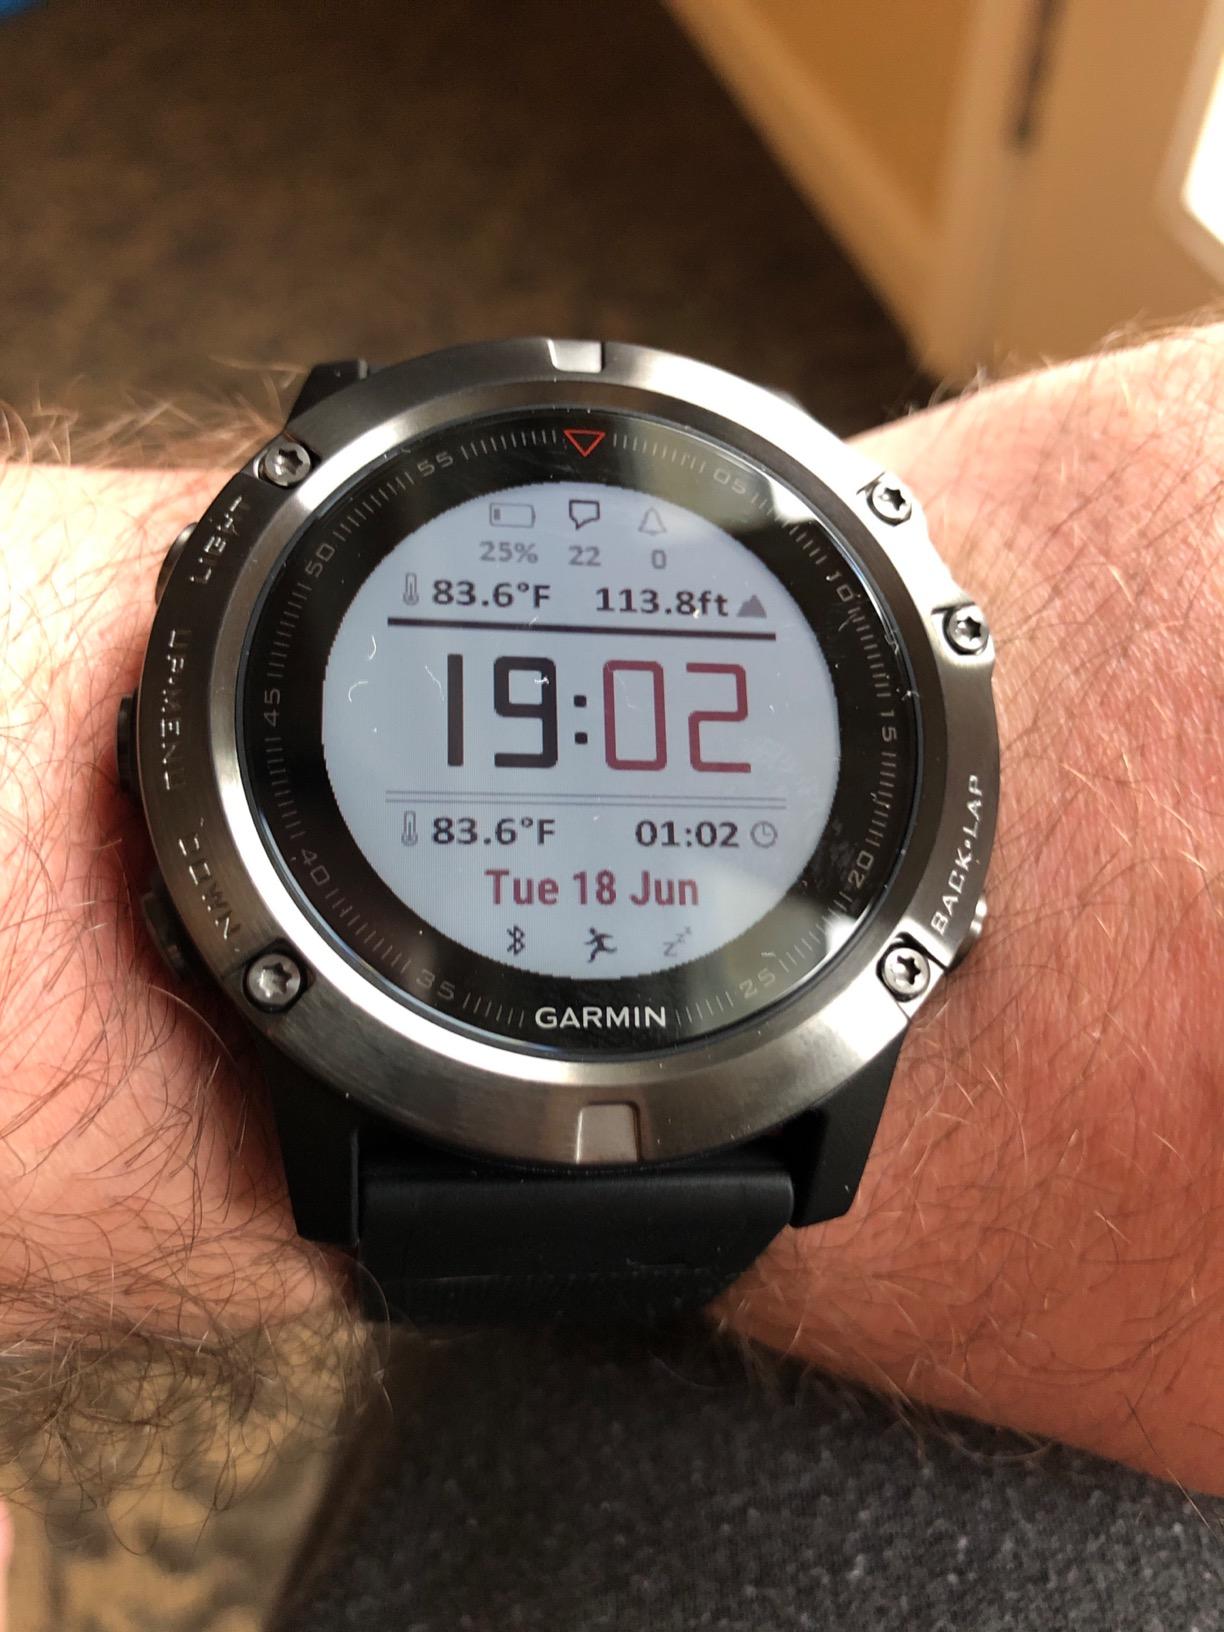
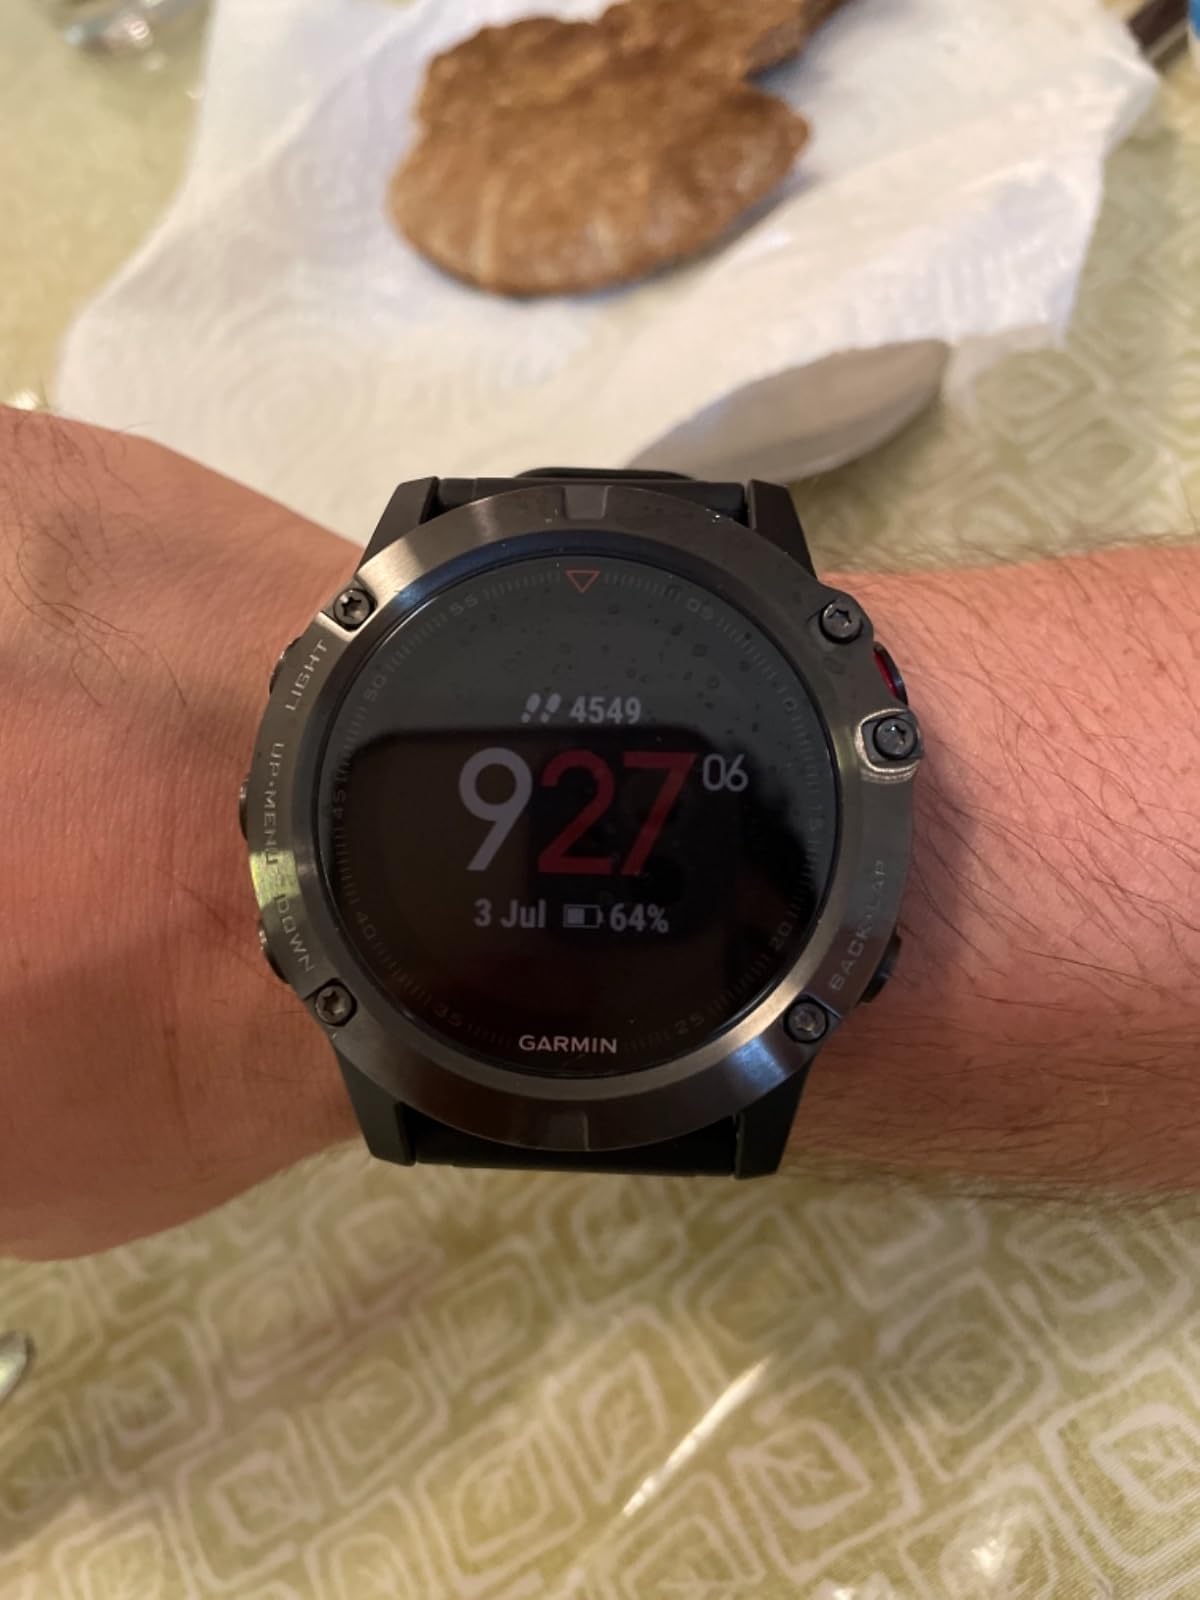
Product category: smartwatch
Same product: yes